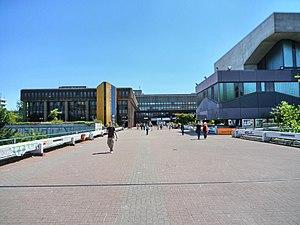
L’université de la Ruhr à Bochum est une université allemande suitée à Bochum, dans le quartier de Querenburg. L'université est aujourd'hui l'une des plus grandes d'Allemagne, avec environ 38 700 étudiants. Elle participe à des coopérations inter-universitaires et des échanges d'étudiants au travers du Réseau d'Utrecht.